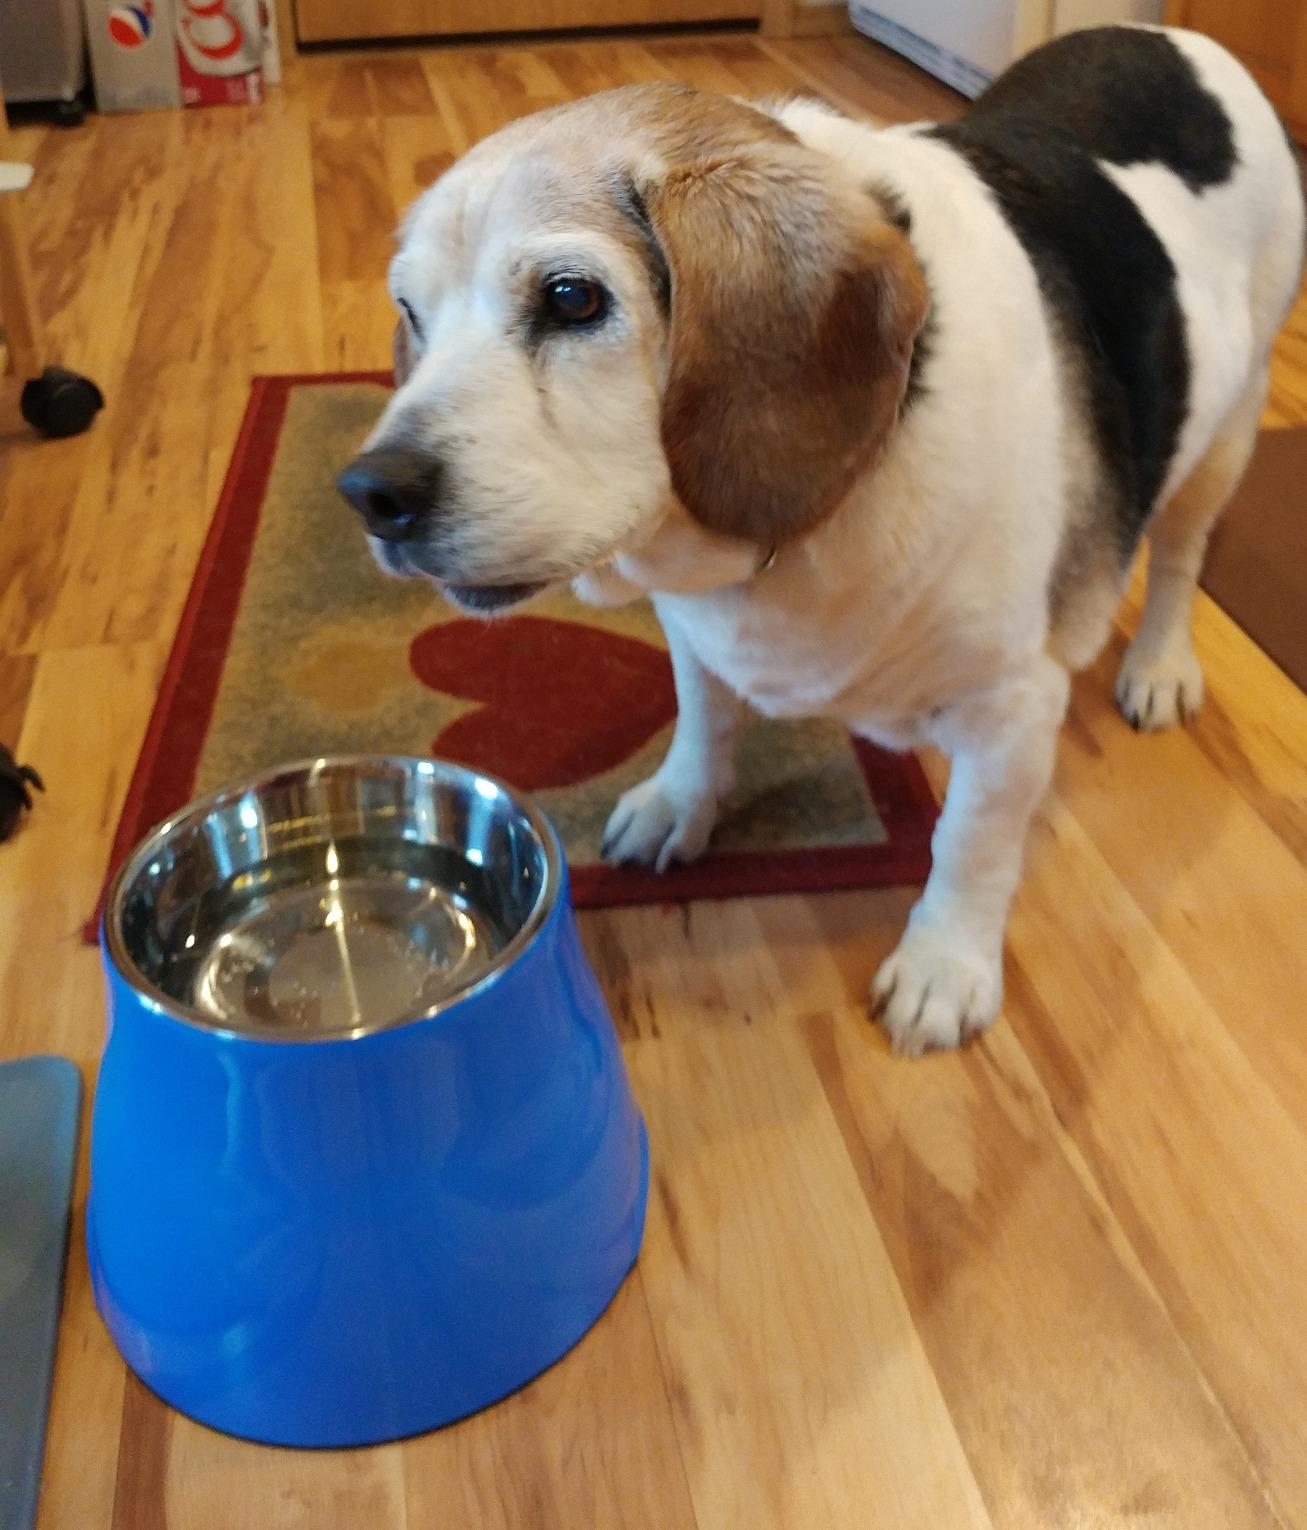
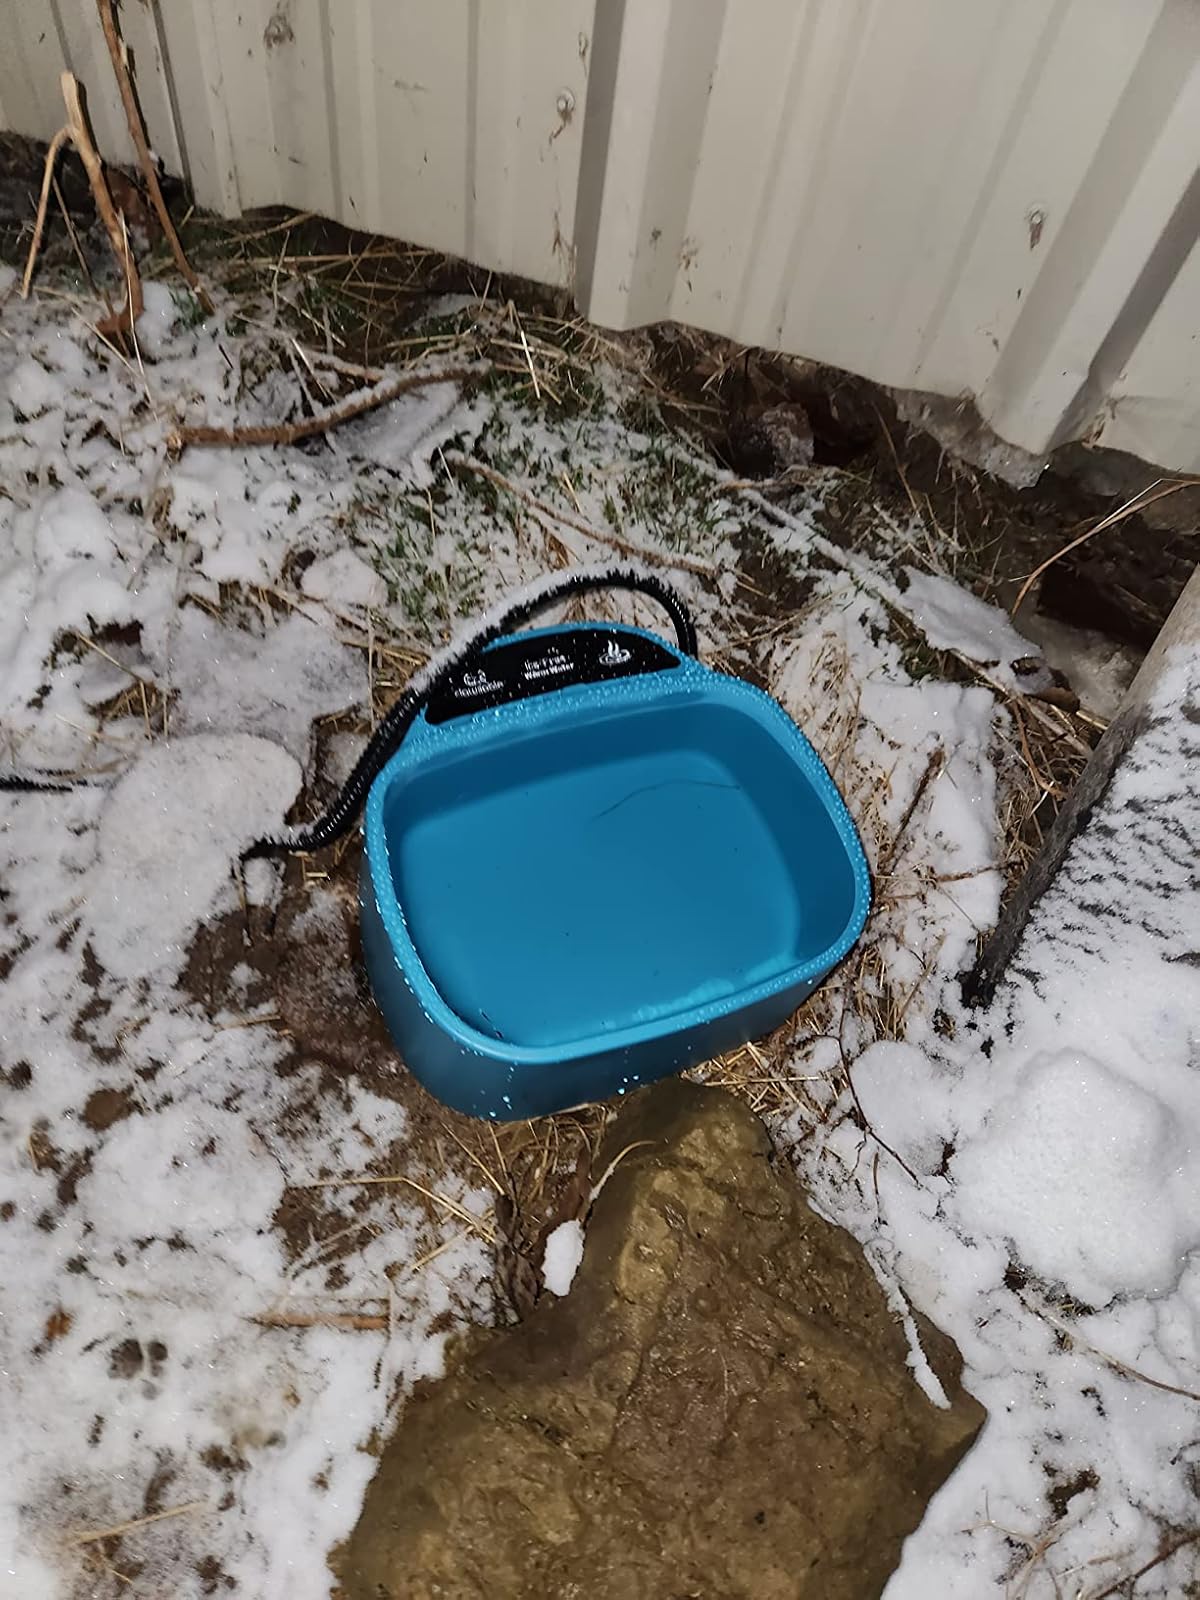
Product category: items_bowl
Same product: no